Philadelphia Flyers

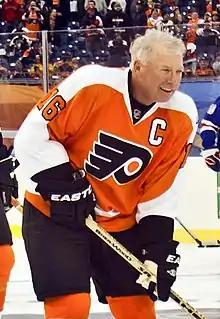
Bobby Clarke played for the Flyers from 1969 to 1984.

Their opponent, Bobby Orr and the Boston Bruins, took game one in Boston, but Bobby Clarke scored an overtime goal in game two to even the series. The Flyers then won games 3 and 4 at home to take a 3–1 series lead, though Boston won game five to stave off elimination. That set the stage for game six at the Spectrum. Kate Smith appeared in person before game six to sing her rendition of "God Bless America", even miming a "knockout punch" after her performance. The Flyers picked up the lead early when Rick MacLeish scored a first-period goal. Late in the game, Orr hauled down Clarke on a breakaway, a penalty which assured the Flyers of victory. Time expired as the Flyers brought the Stanley Cup to Philadelphia for the first time. Parent, with his shutout against Boston in game six, won the Conn Smythe Trophy as the MVP of the playoffs.